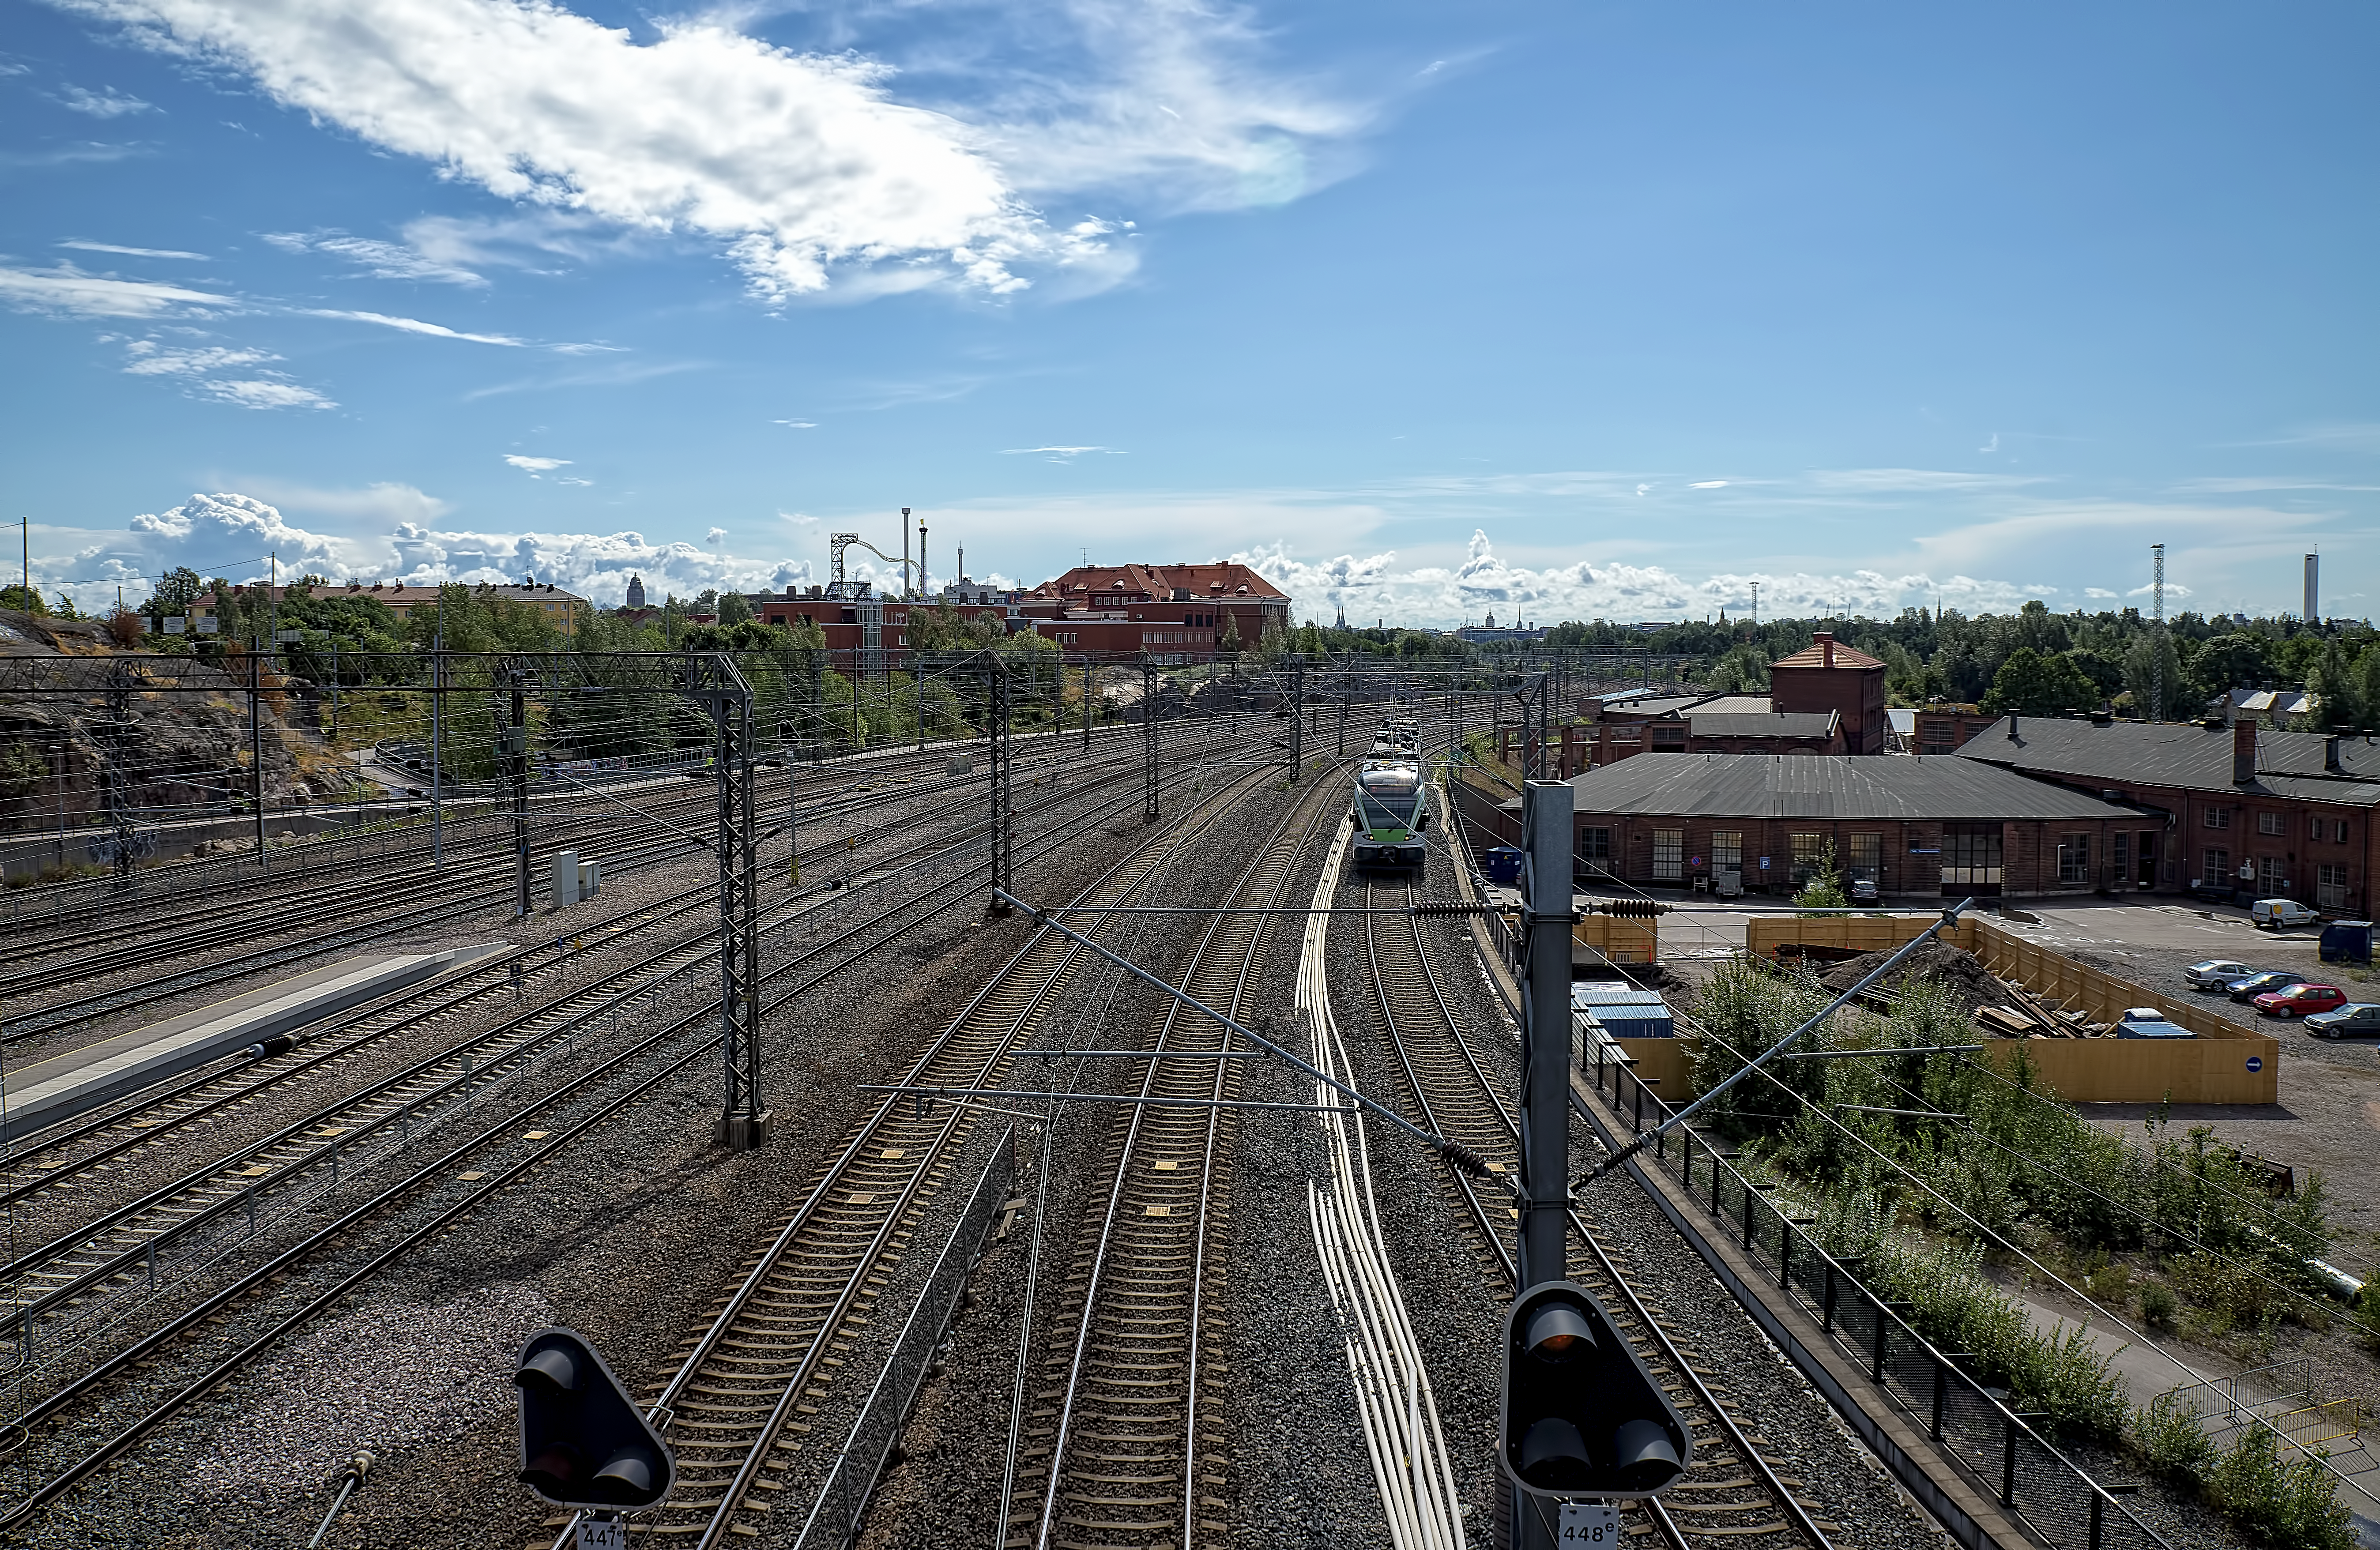
train, tracks, cool image, finland, helsinki, cool photo, i, pasila